23 Beekman Place

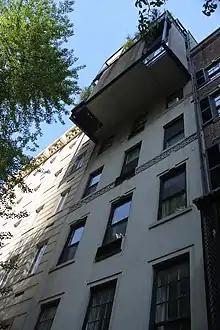
Looking up from sidewalk level

Rudolph's estate sold the house in May 2000 for $5.5 million to Gabrielle and Michael Boyd, architectural historians from California who moved into the space with their two young sons. The Boyd family expressed appreciation for Rudolph's work and promised to restore the interior to match his intent as closely as possible. The next year, the Boyds renovated the building to convert the apartments into a single-family unit. The three duplex units, which Rudolph had less extensively changed compared to the penthouse, were combined into the Boyd family residence.